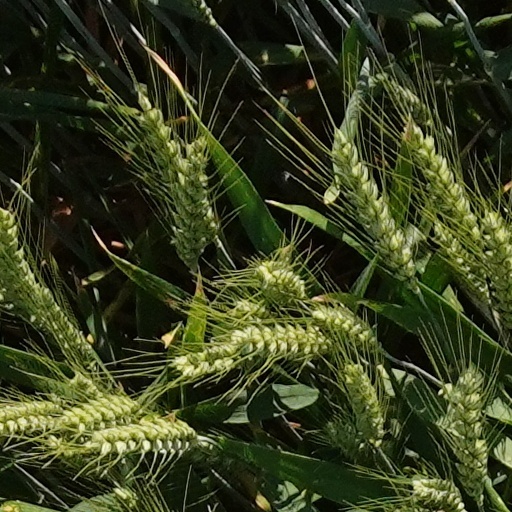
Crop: wheat